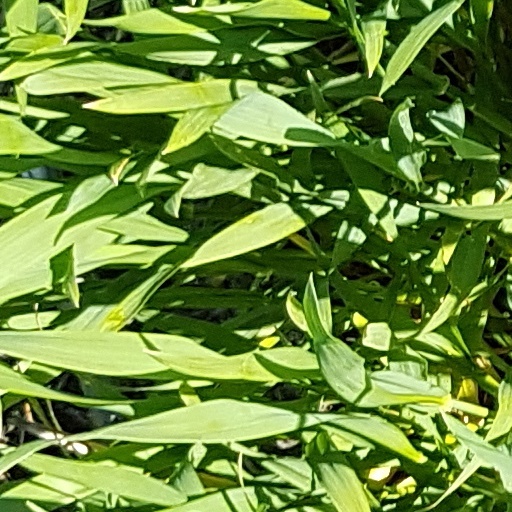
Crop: wheat